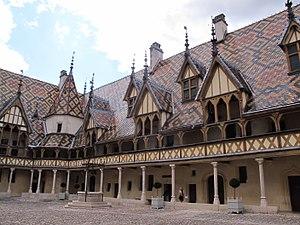
Cour de l'Hôtel-Dieu de Beaune